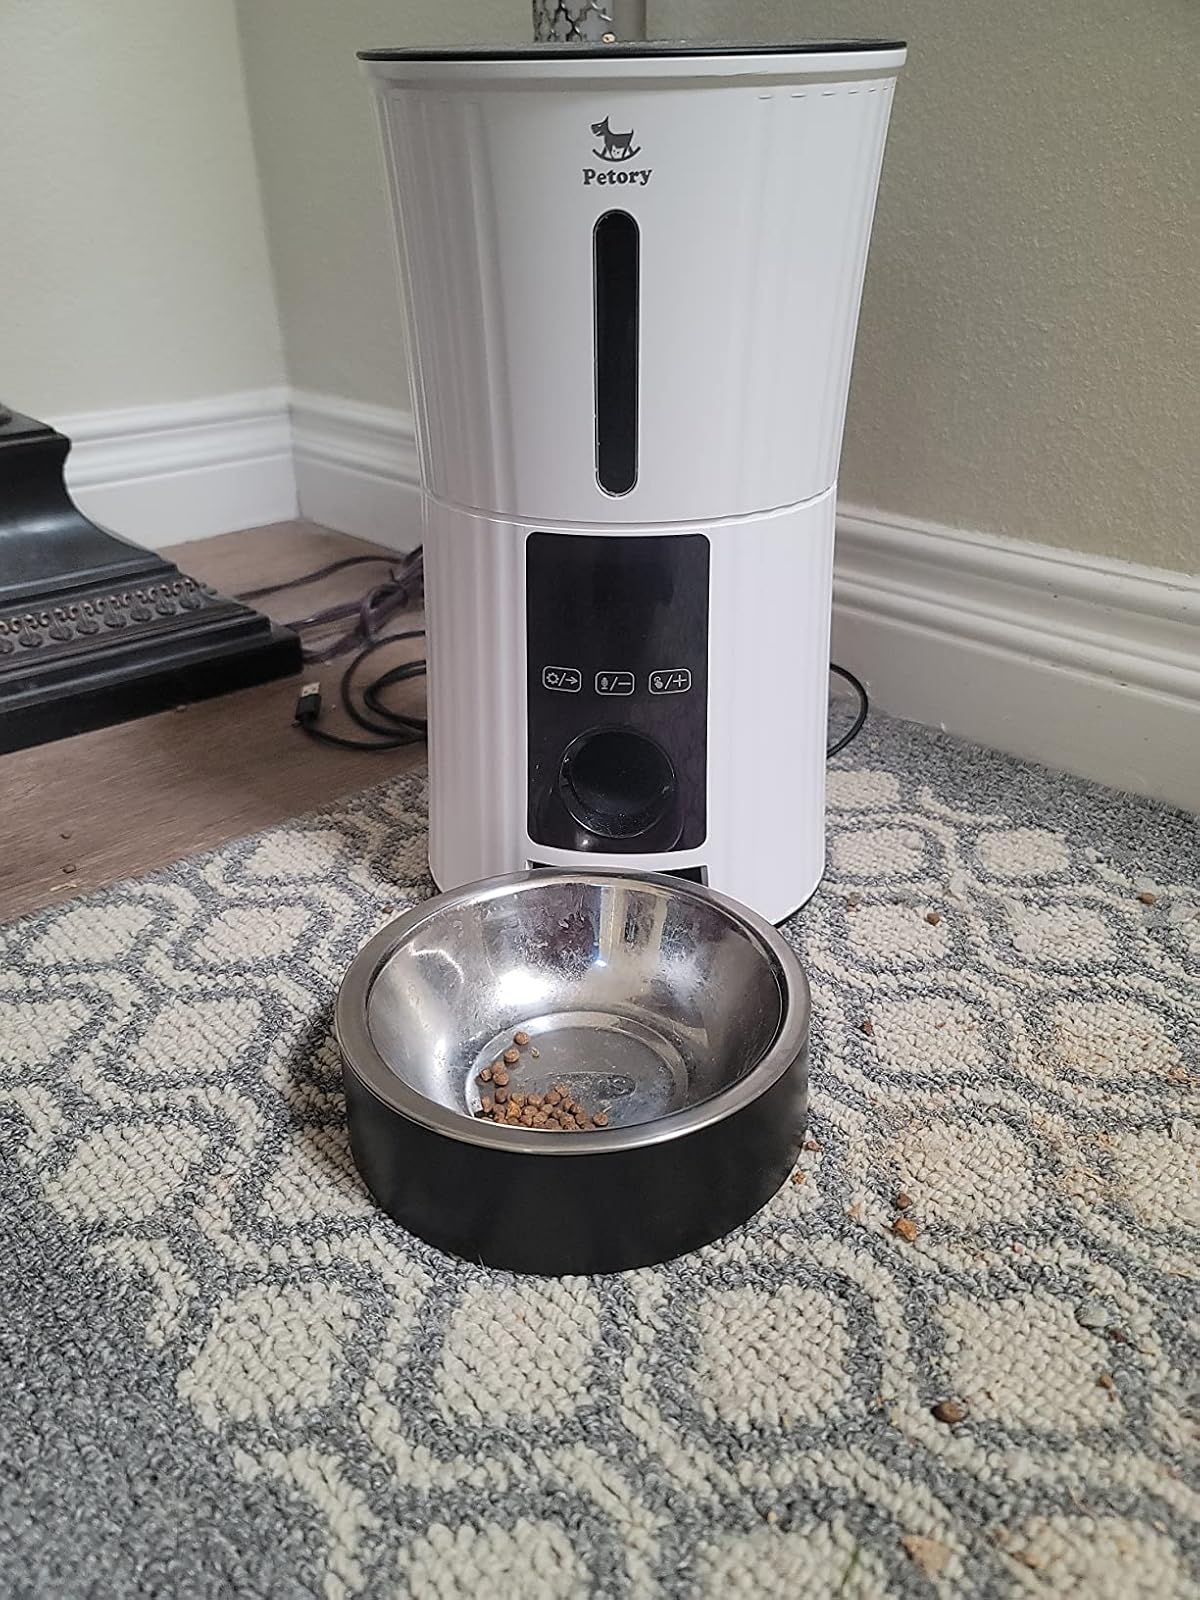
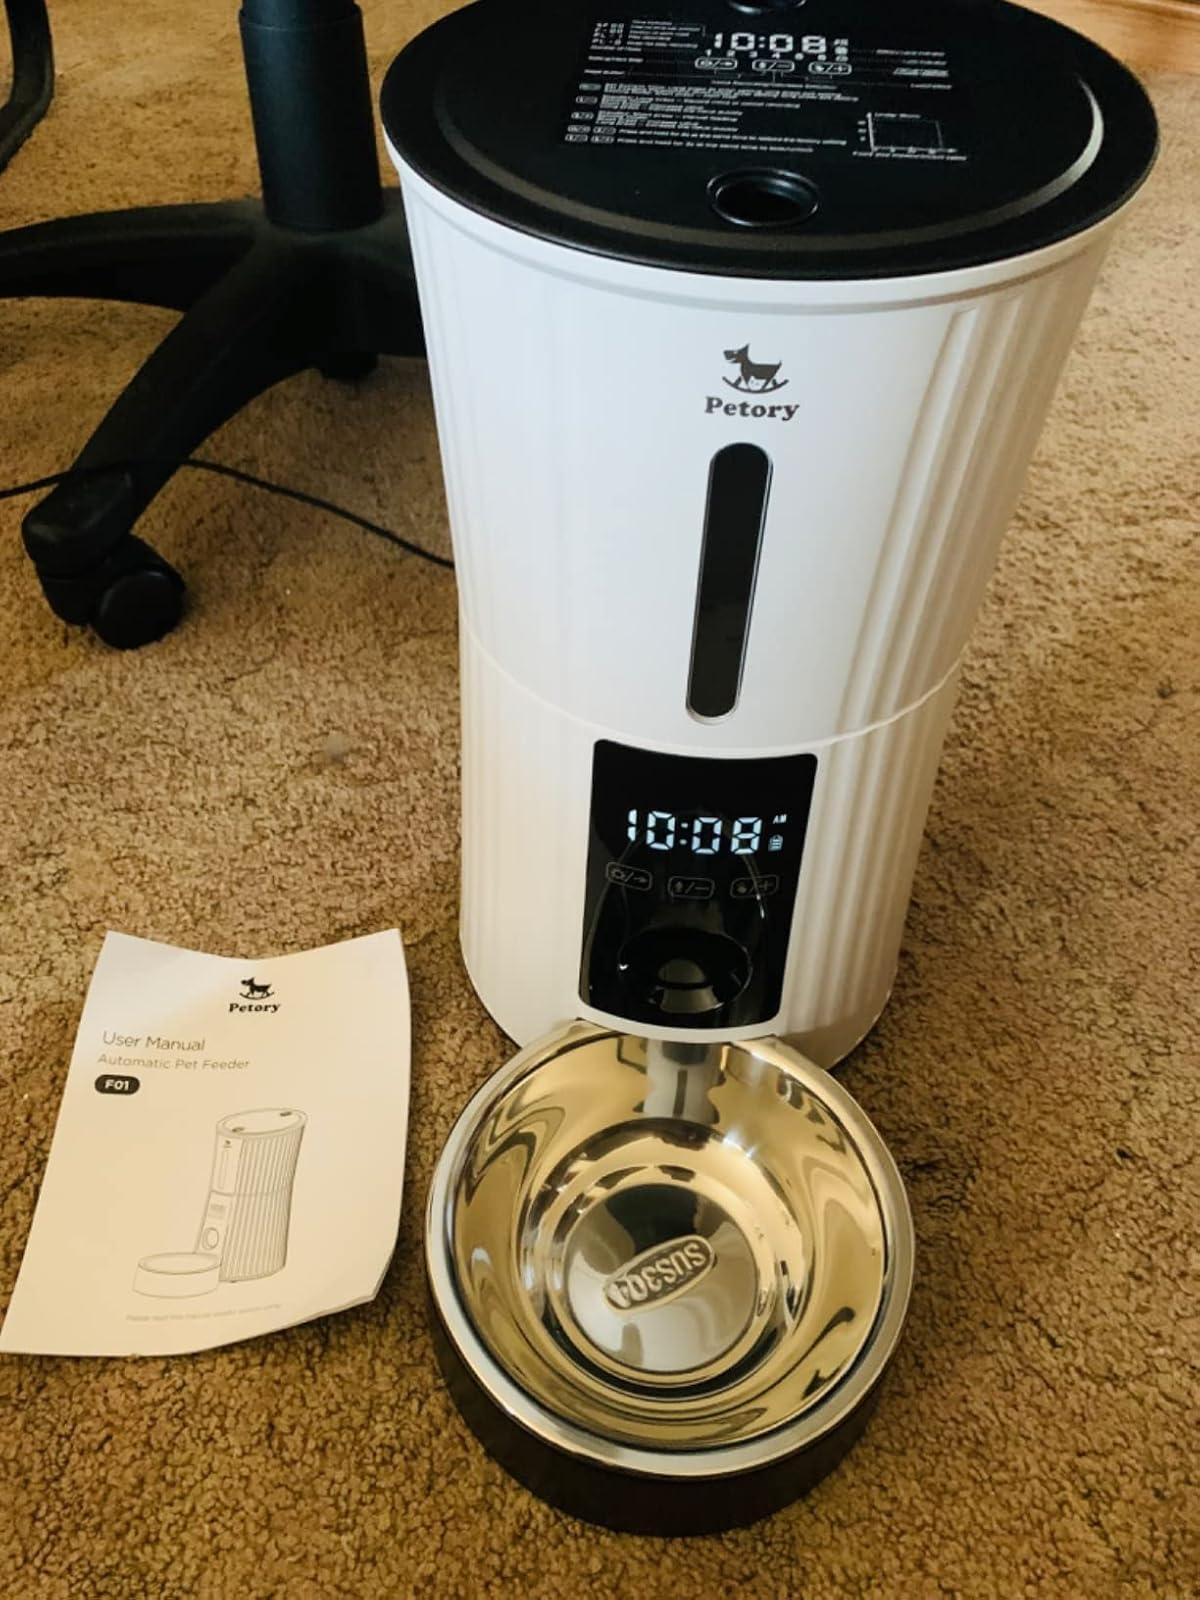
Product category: items_feeder
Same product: yes